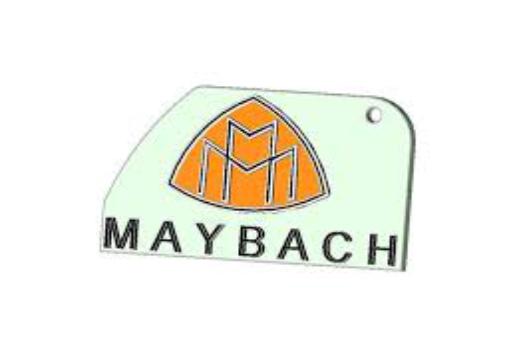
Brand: maybach-1
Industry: Transportation